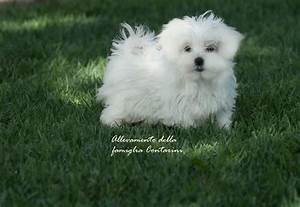
Label: dog